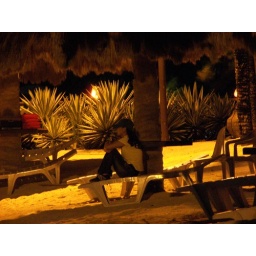
Contemplative woman sitting by the beach at night time (Maribago Blue Water Resort, Mactan Island)